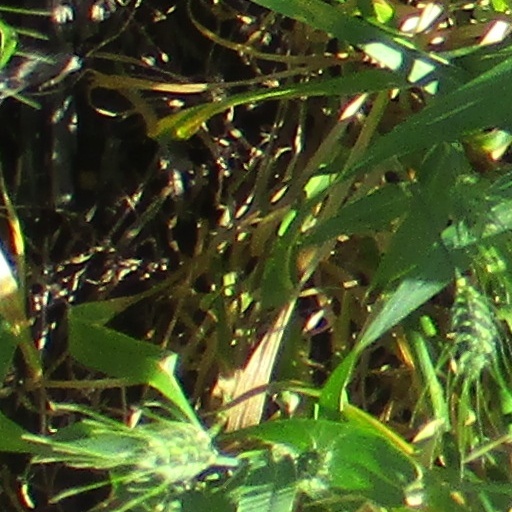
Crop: wheat